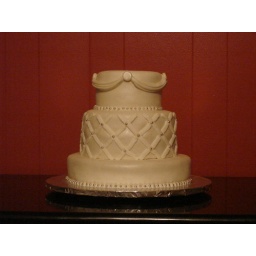
25 yr ann. , cake covered in MMF, swags are mmf, bc lattice work, silver dragees